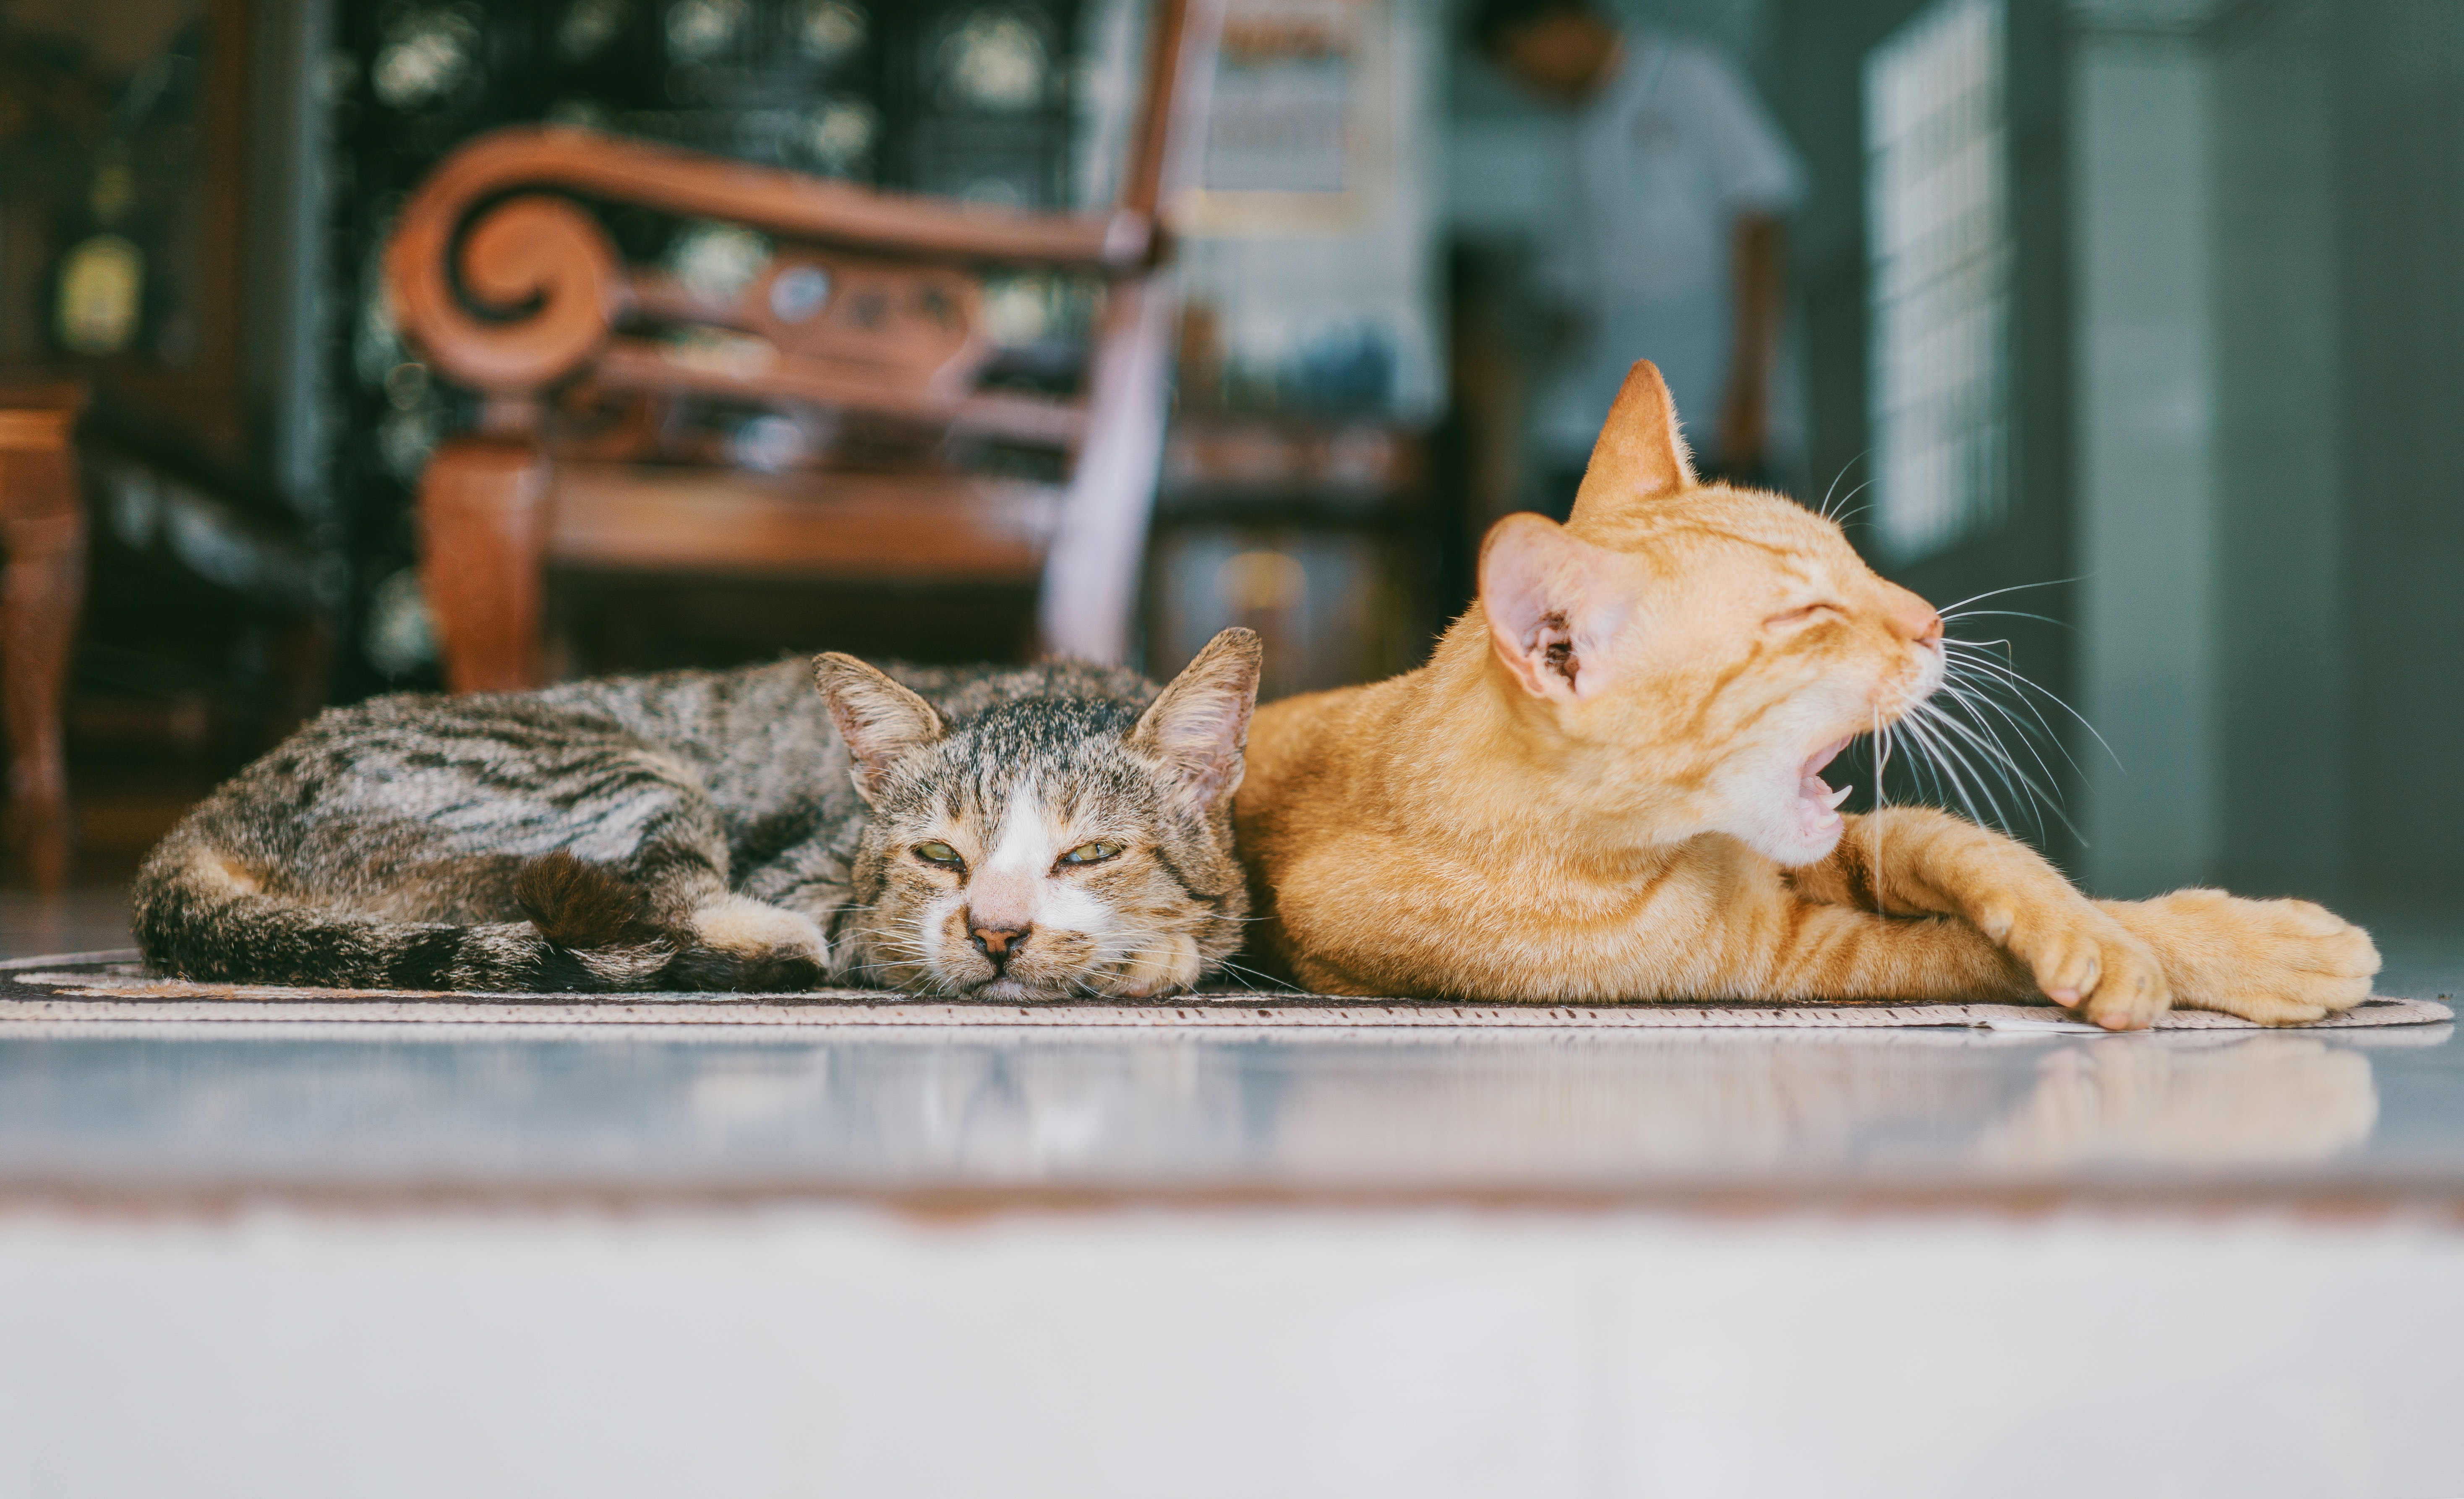
cat, small to medium sized cats, felidae, whiskers, tabby cat, european shorthair, carnivore, domestic short haired cat, eye, dragon li, aegean cat, snout, window, asian, fur, kitten, american shorthair, fawn, ear